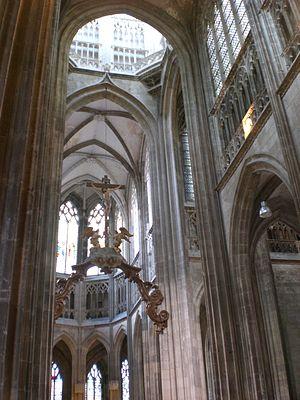
Rouen, Église Saint-Maclou, 1436-1520